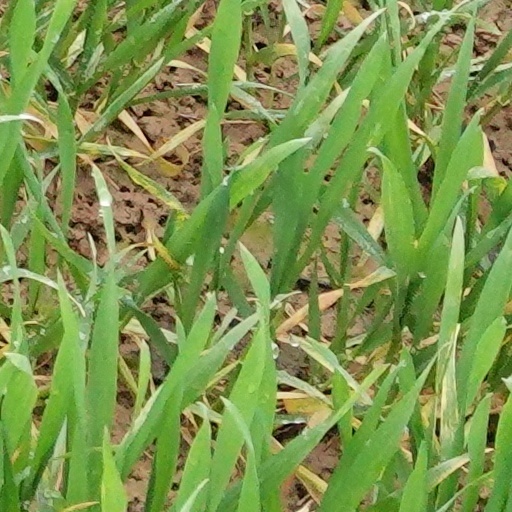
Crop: wheat